History of Catalan

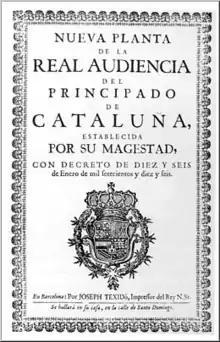
<a href="https%3A//books.google.com/books%3Fid%3Depd1t_OqzSIC">The Nueva Planta Decrees

After the Nueva Planta Decrees, the use of Catalan in administration and education was banned in the Kingdom of Spain. The administrative use of the Catalan language was replaced it with Spanish. While theoretically the replacement solely affected the Royal Audience, the king provided with secret instructions to the royal officers in Catalan territory: they "will take the utmost care to introduce the Castilian [Spanish] language, for which purpose he will give the most temperate and disguised measures so that the effect is achieved, without the care being noticed."